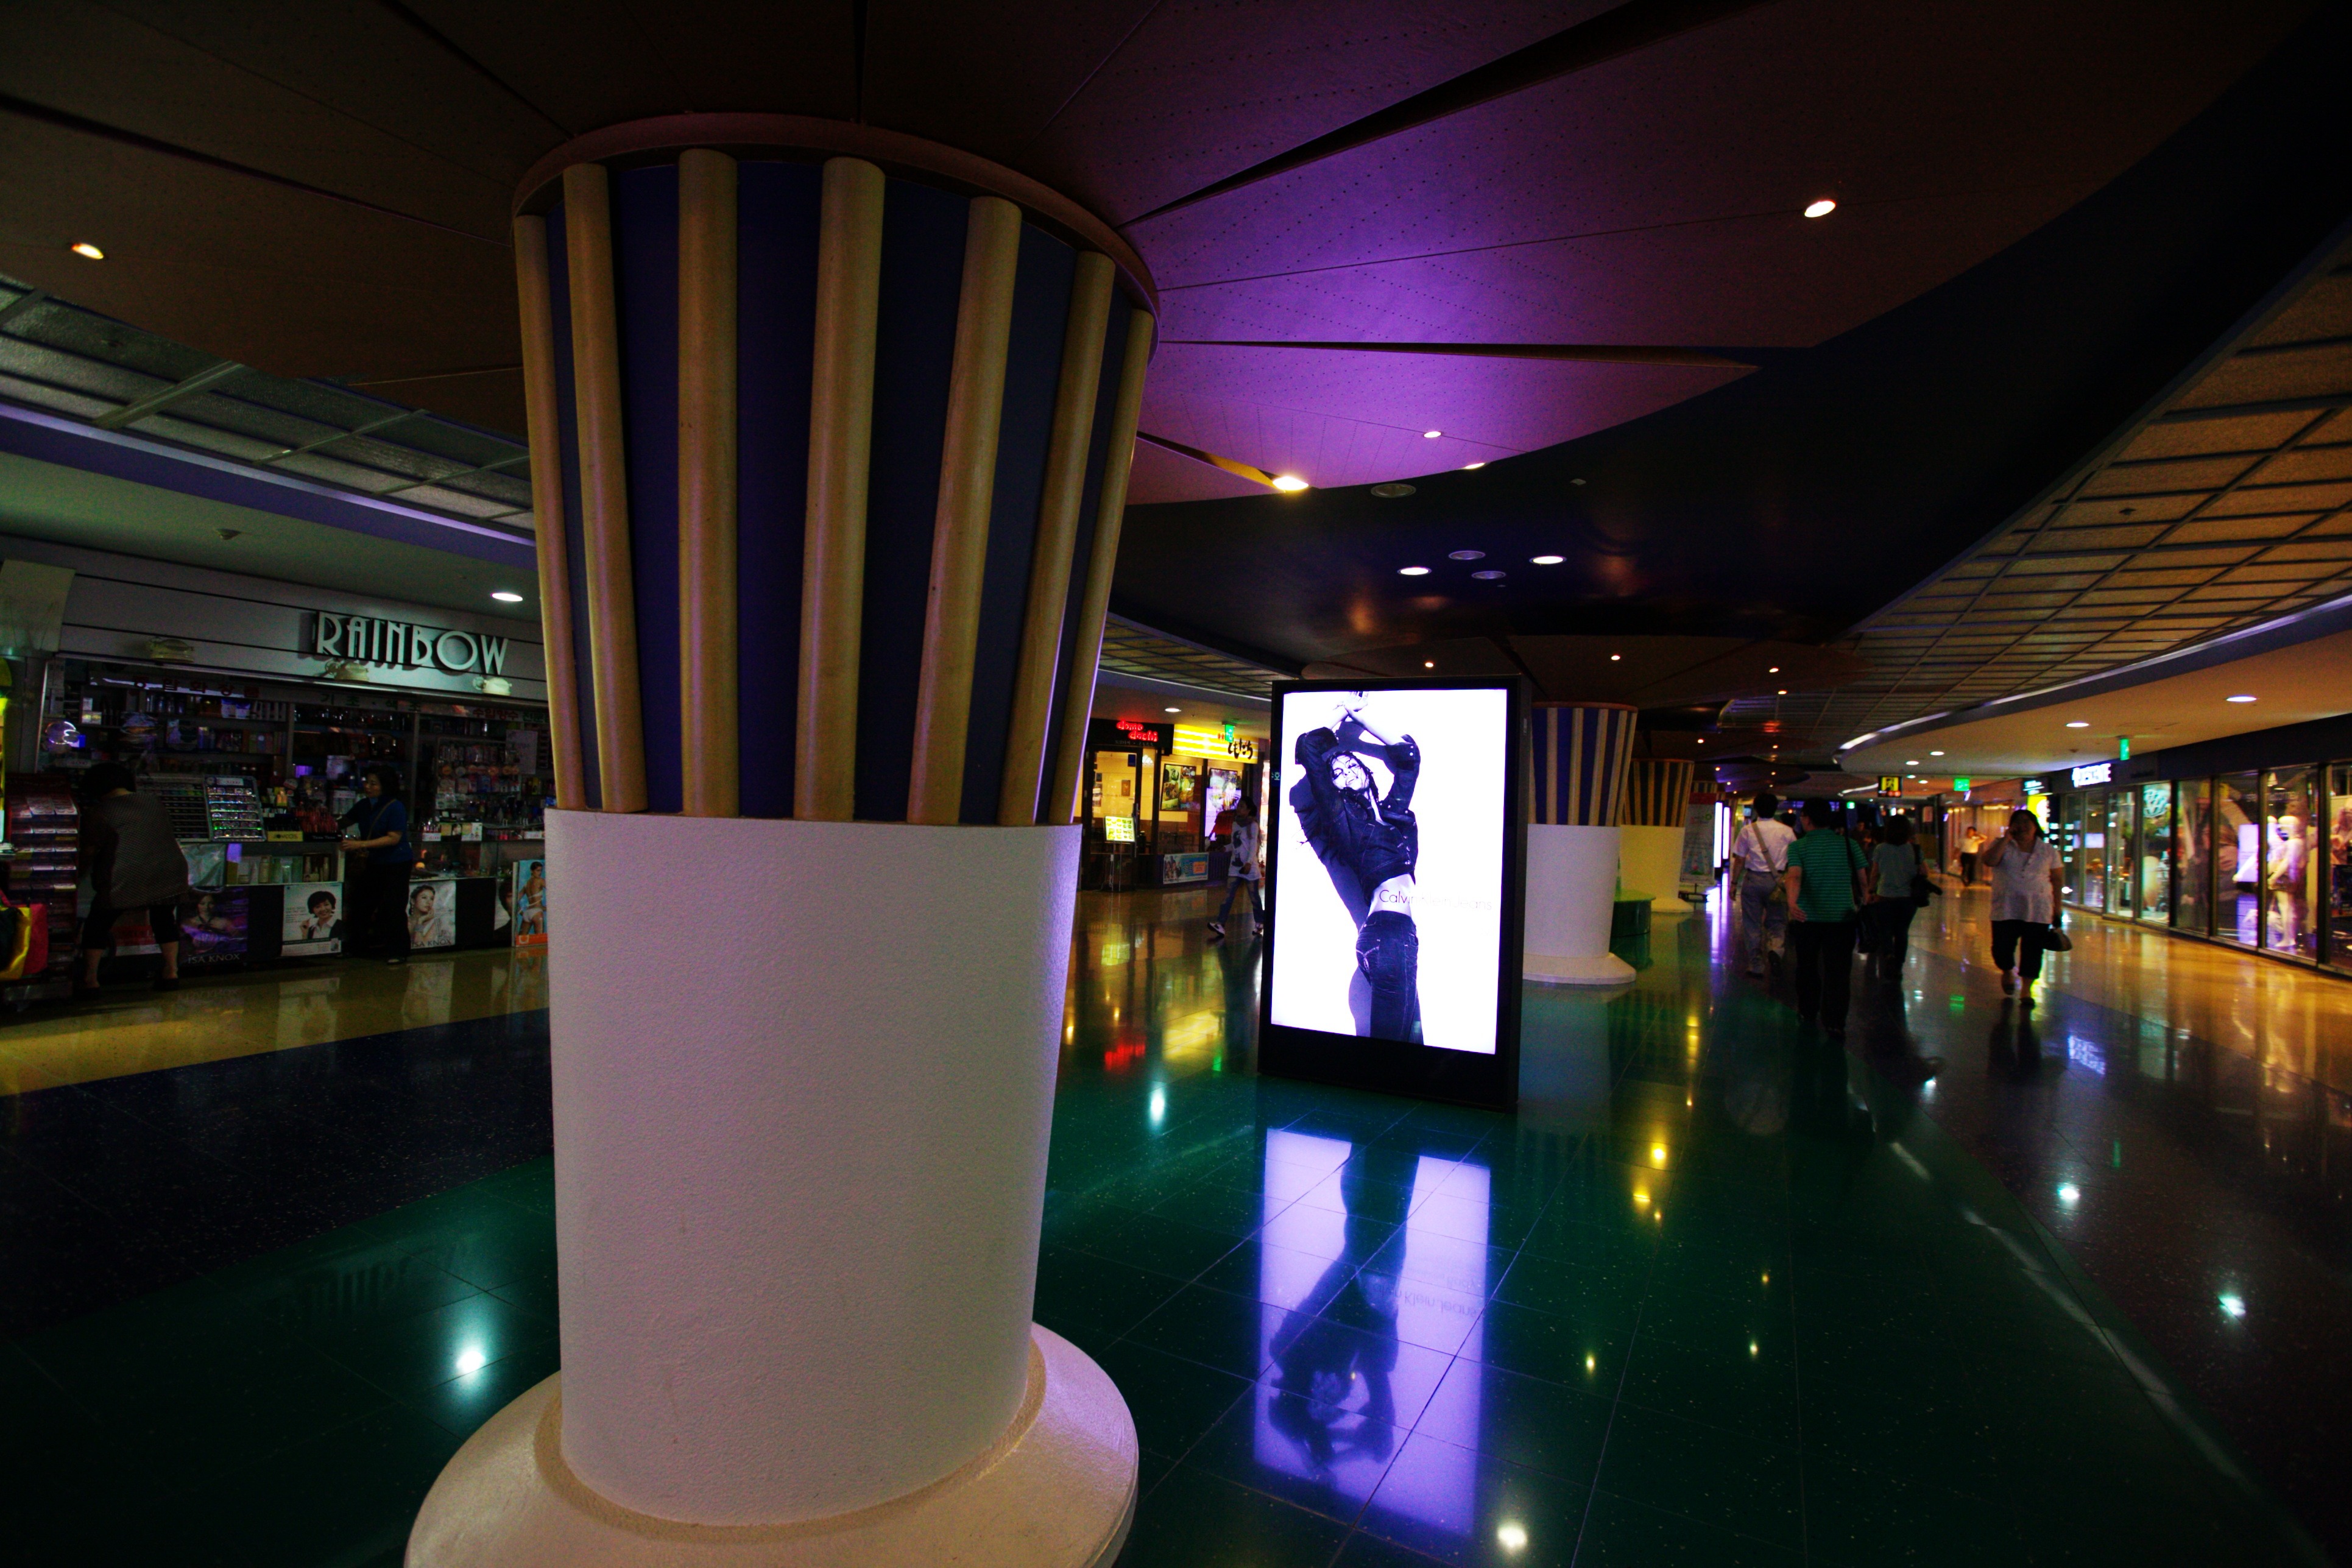
street, night, advertising, bar, interior design, seoul, nightclub, republic of korea, underground shopping center